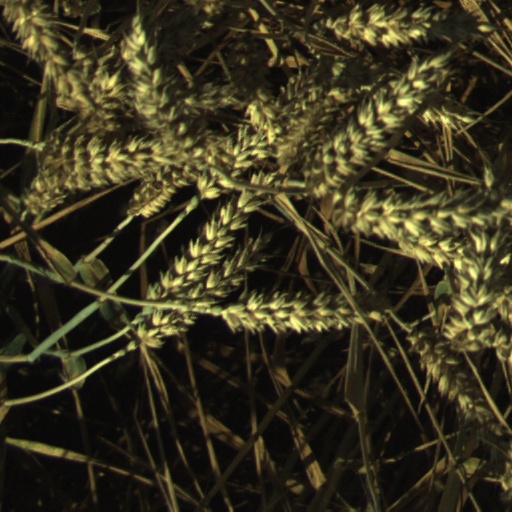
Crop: wheat